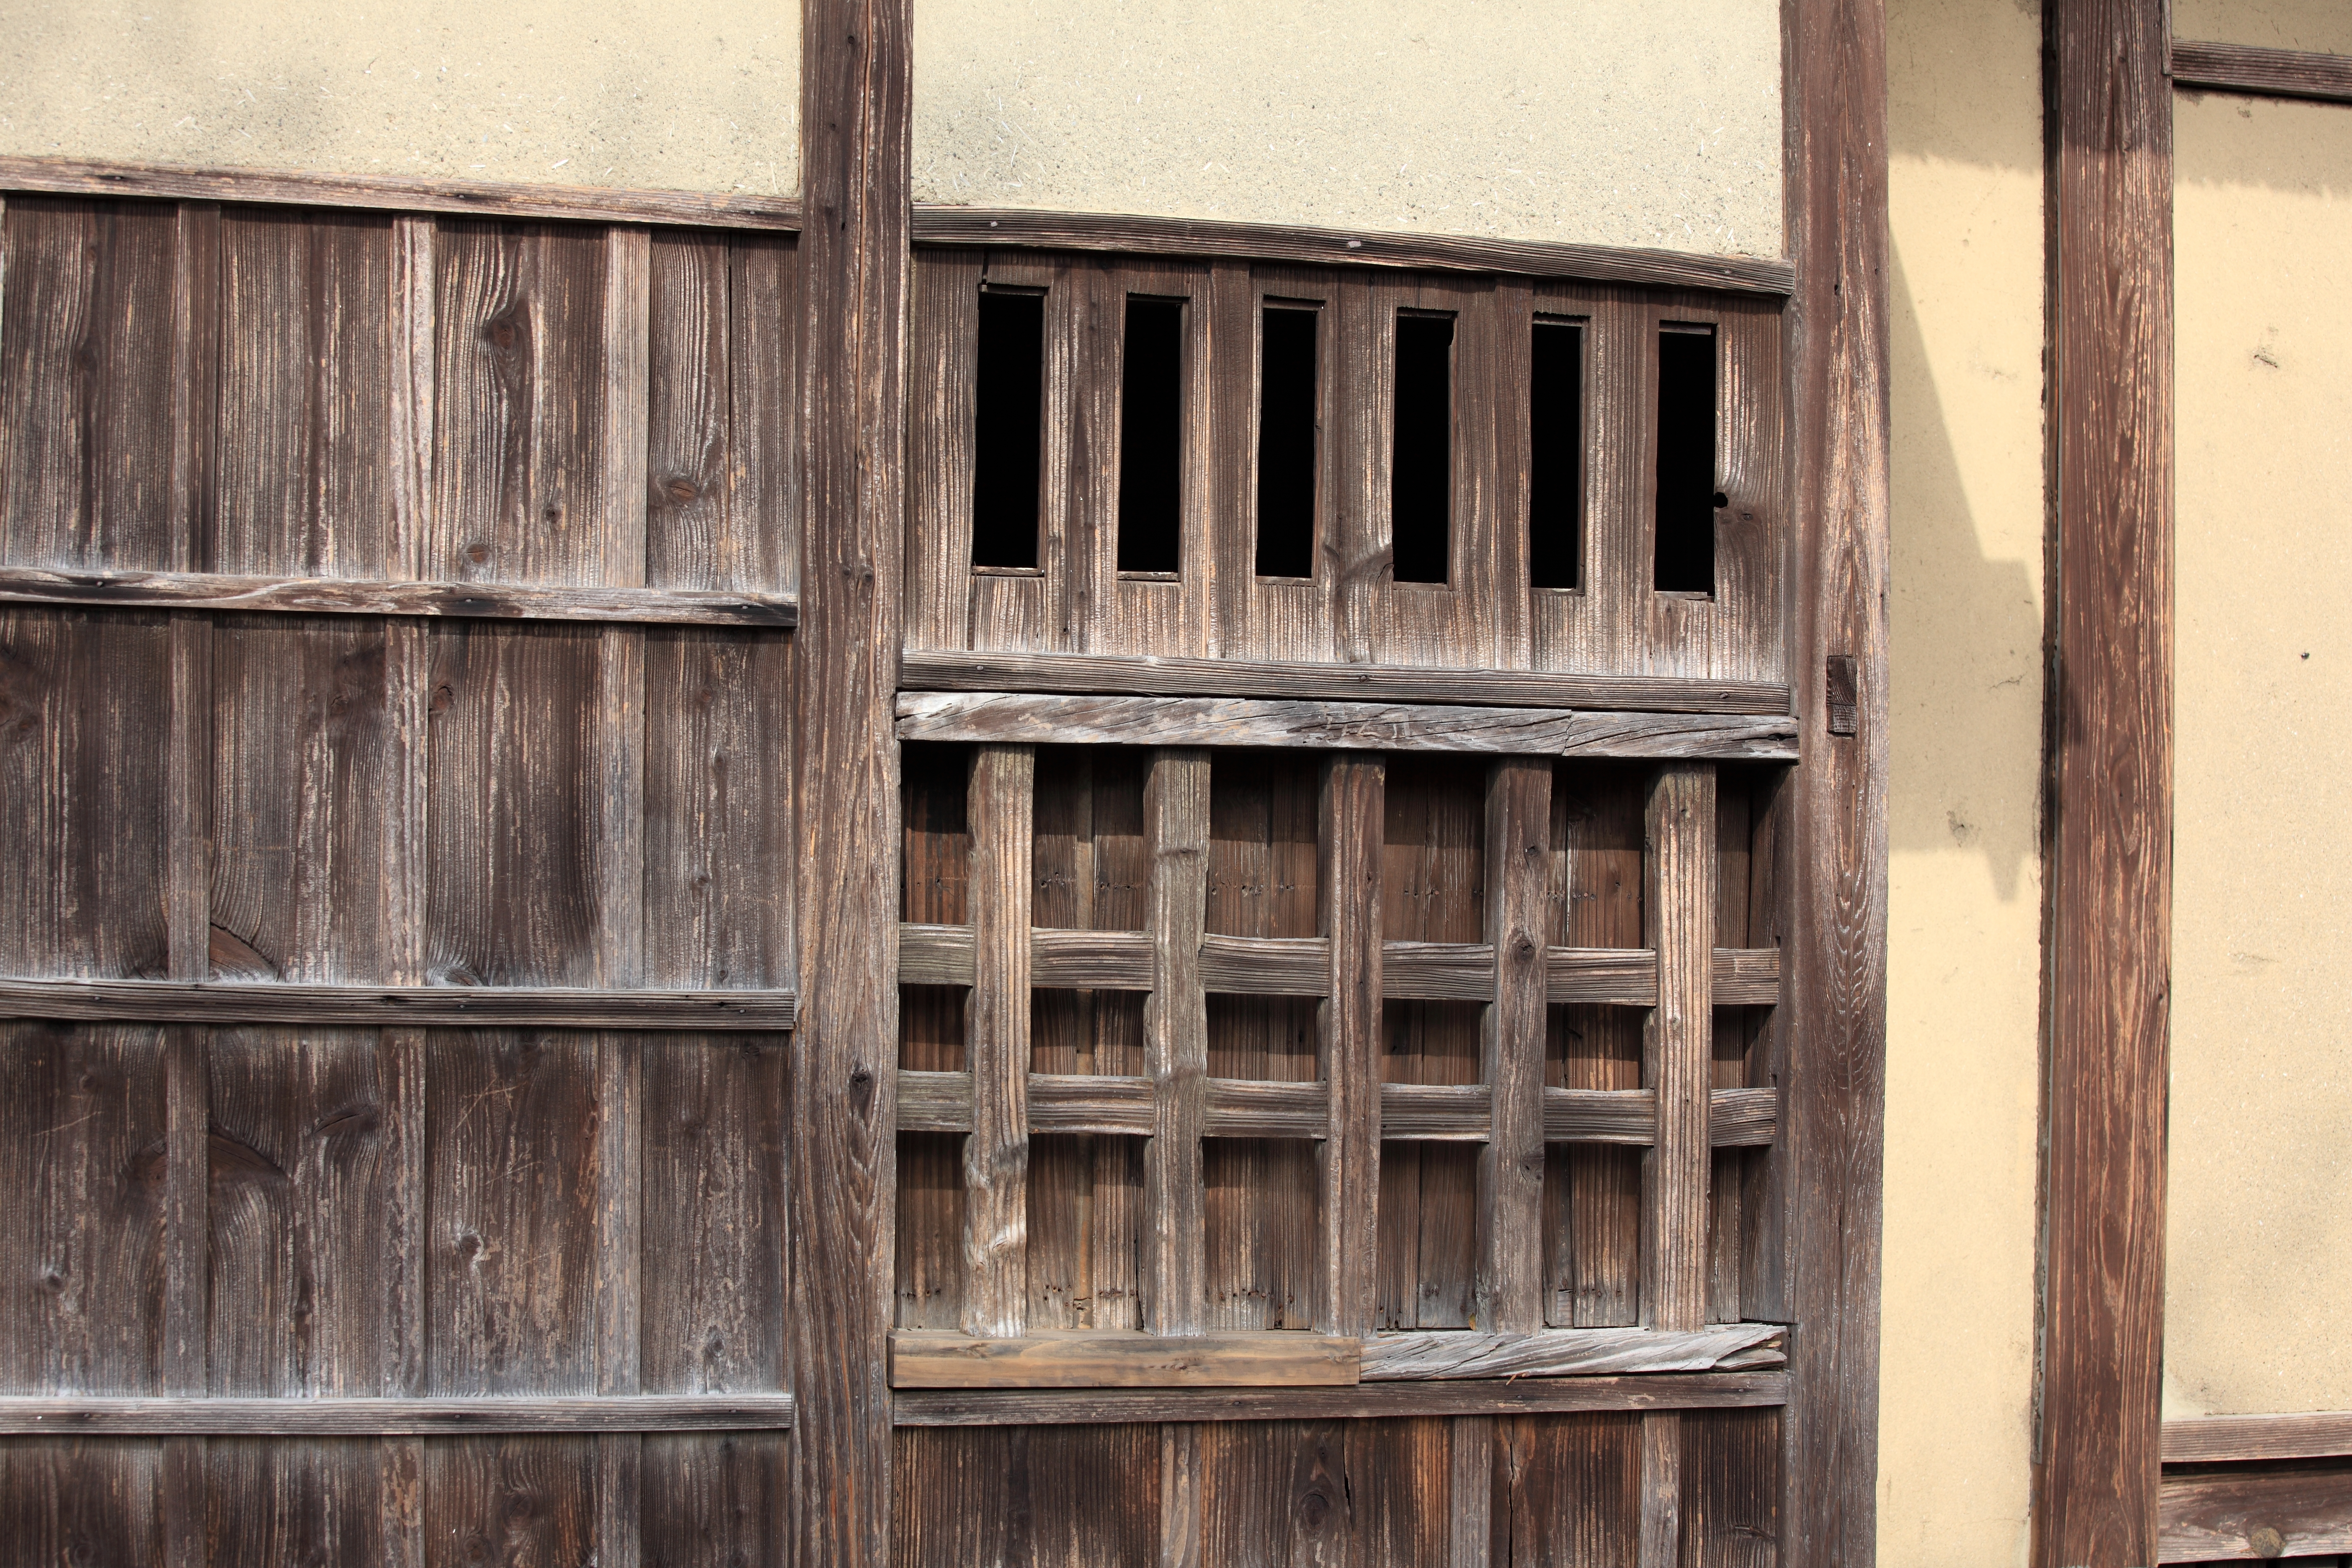
architecture, wood, house, window, home, wall, high, park, facade, exterior, door, interior design, design, japanese, 5d, style, hires, markii, traditional, hi, res, resolution, chiba, kisarazu, anzai, ohdayamakouen, window covering